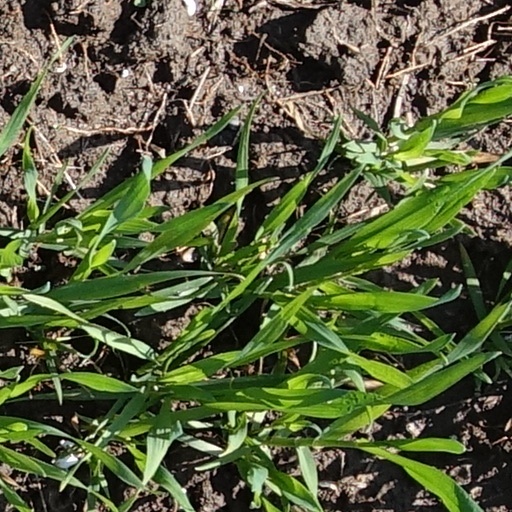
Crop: wheat